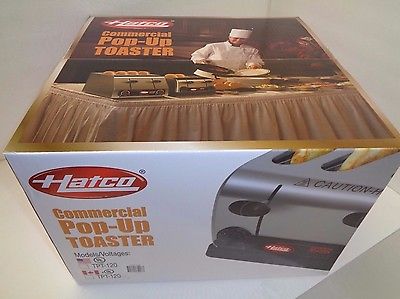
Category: toaster